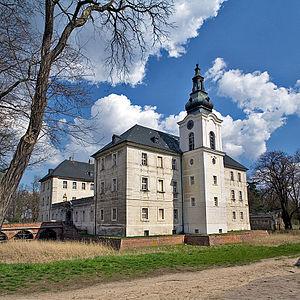
Zabór est un village polonais dans le powiat de Zielona Góra de la voïvodie de Lubusz, situé dans l'ouest de la Pologne. C'est le siège administratif de la gmina de Zabór.